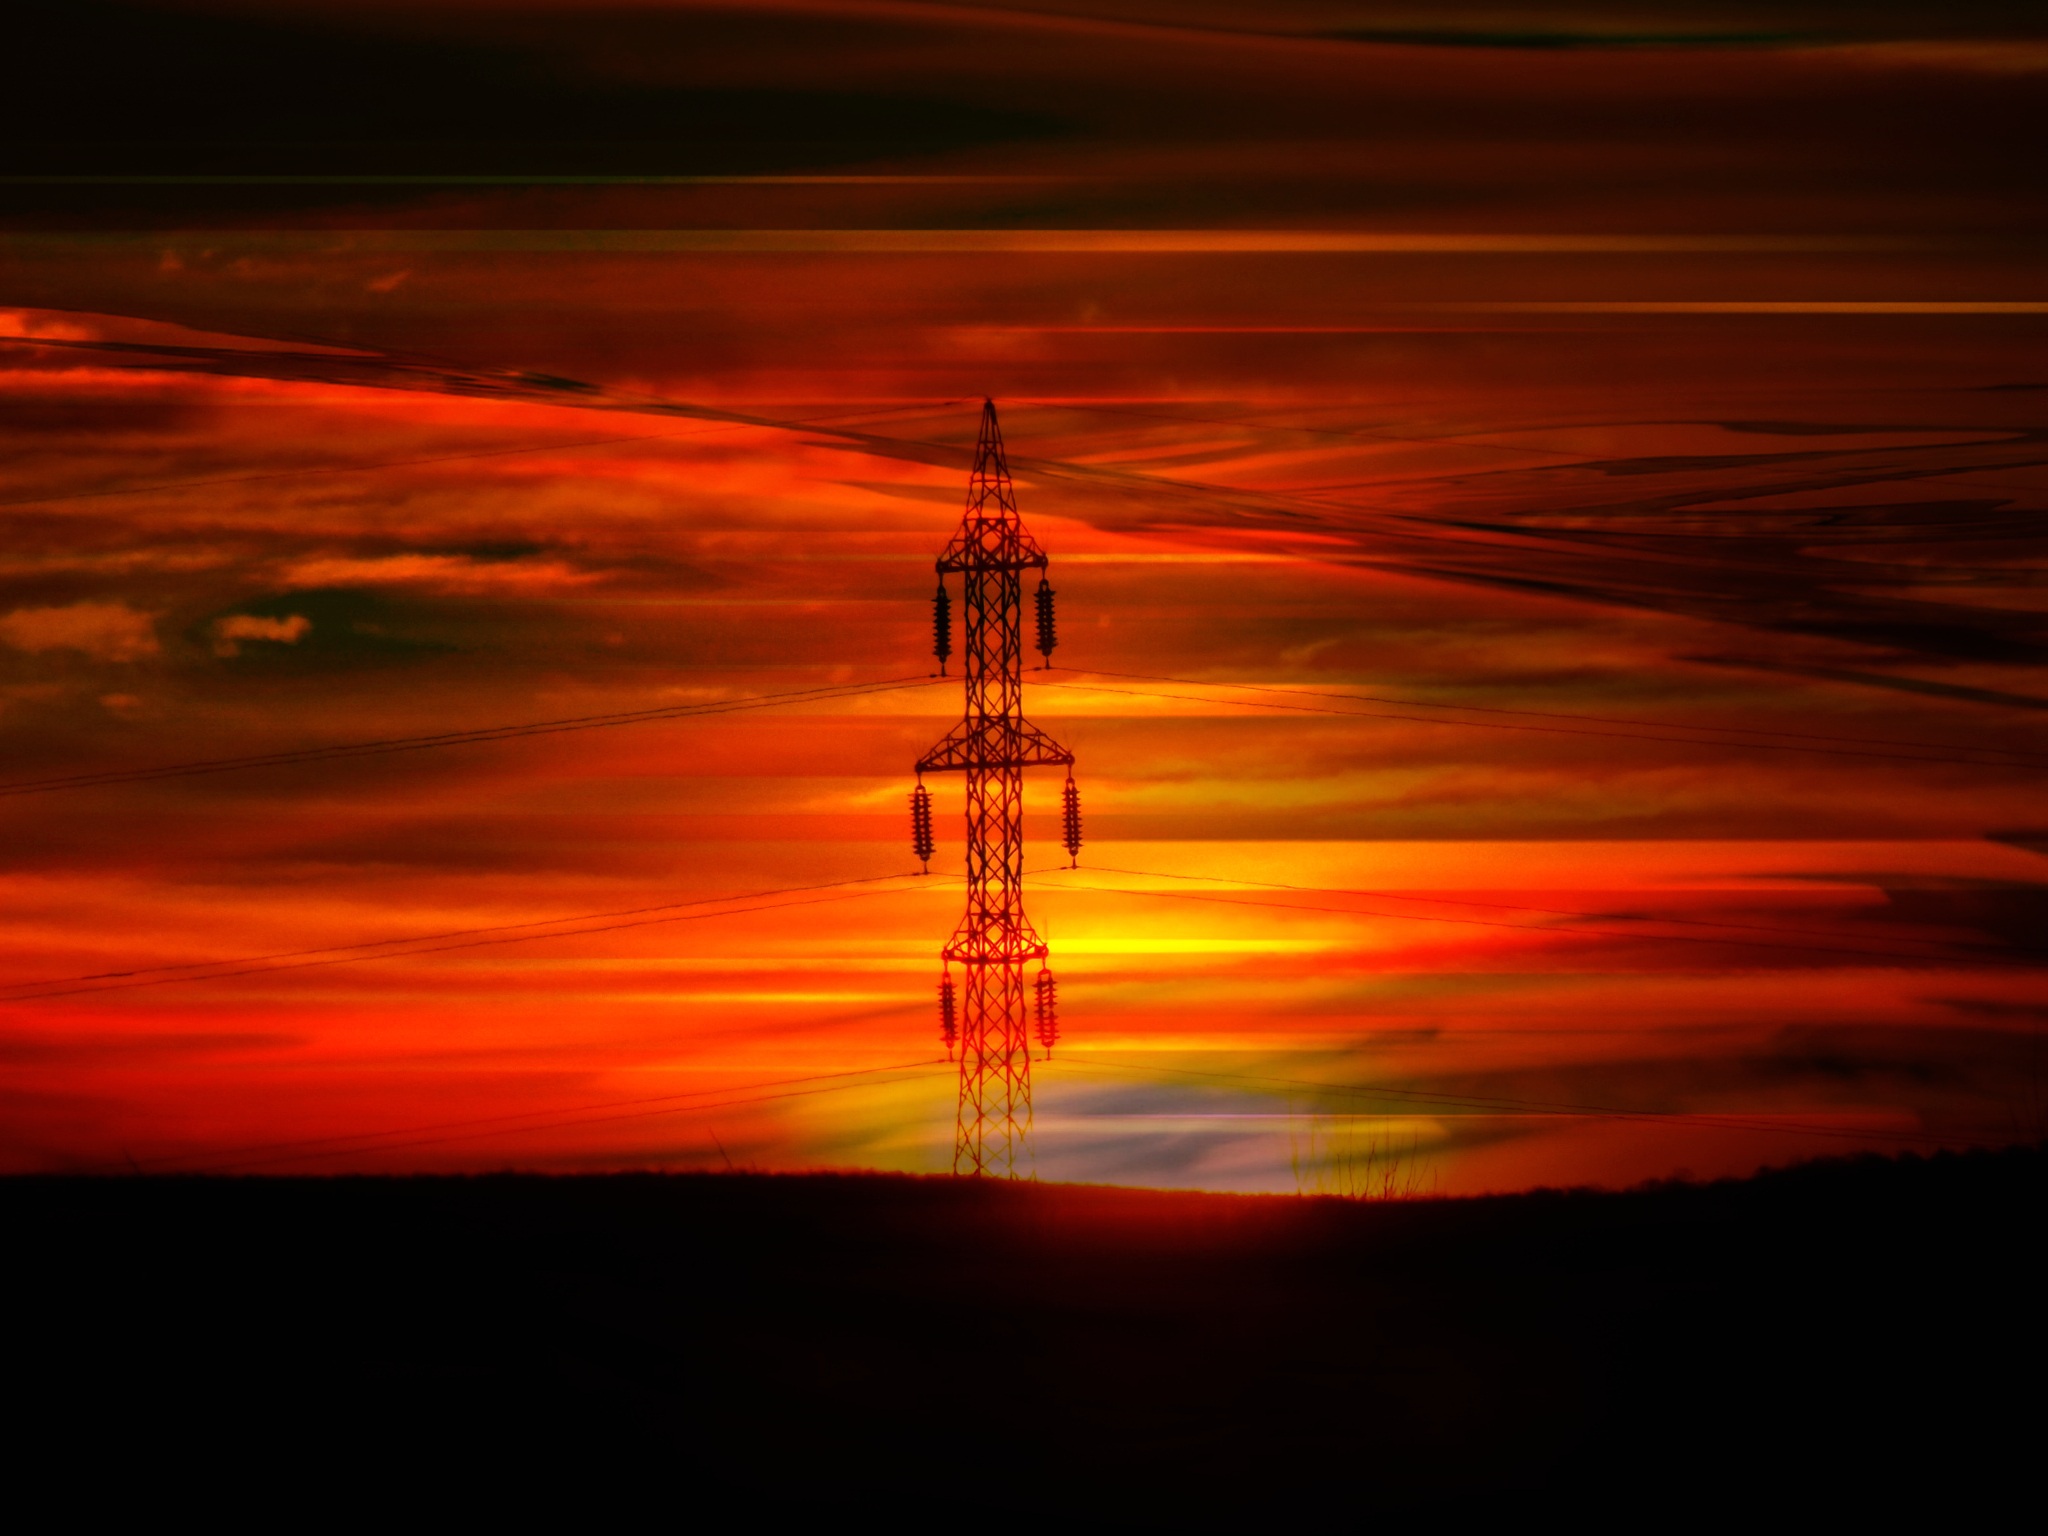
landscape, sea, horizon, light, cloud, sky, sunrise, sunset, sunlight, dawn, atmosphere, dusk, pole, evening, reflection, red, fire, in the evening, afterglow, red sky at morning